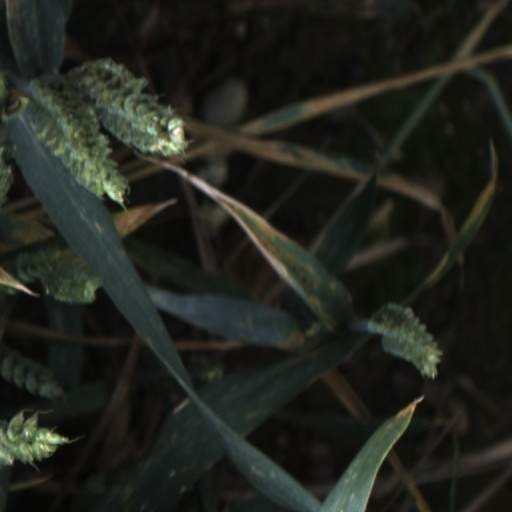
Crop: wheat